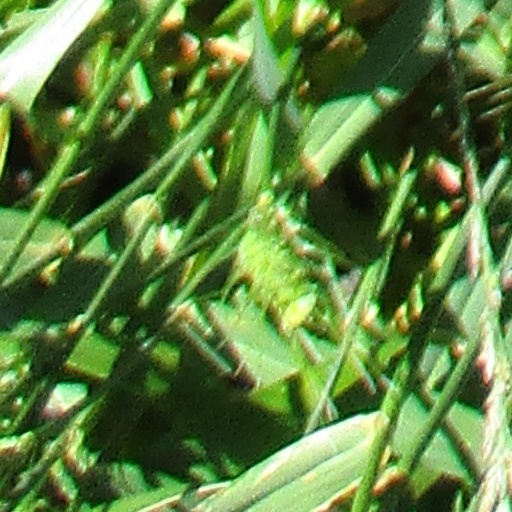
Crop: wheat